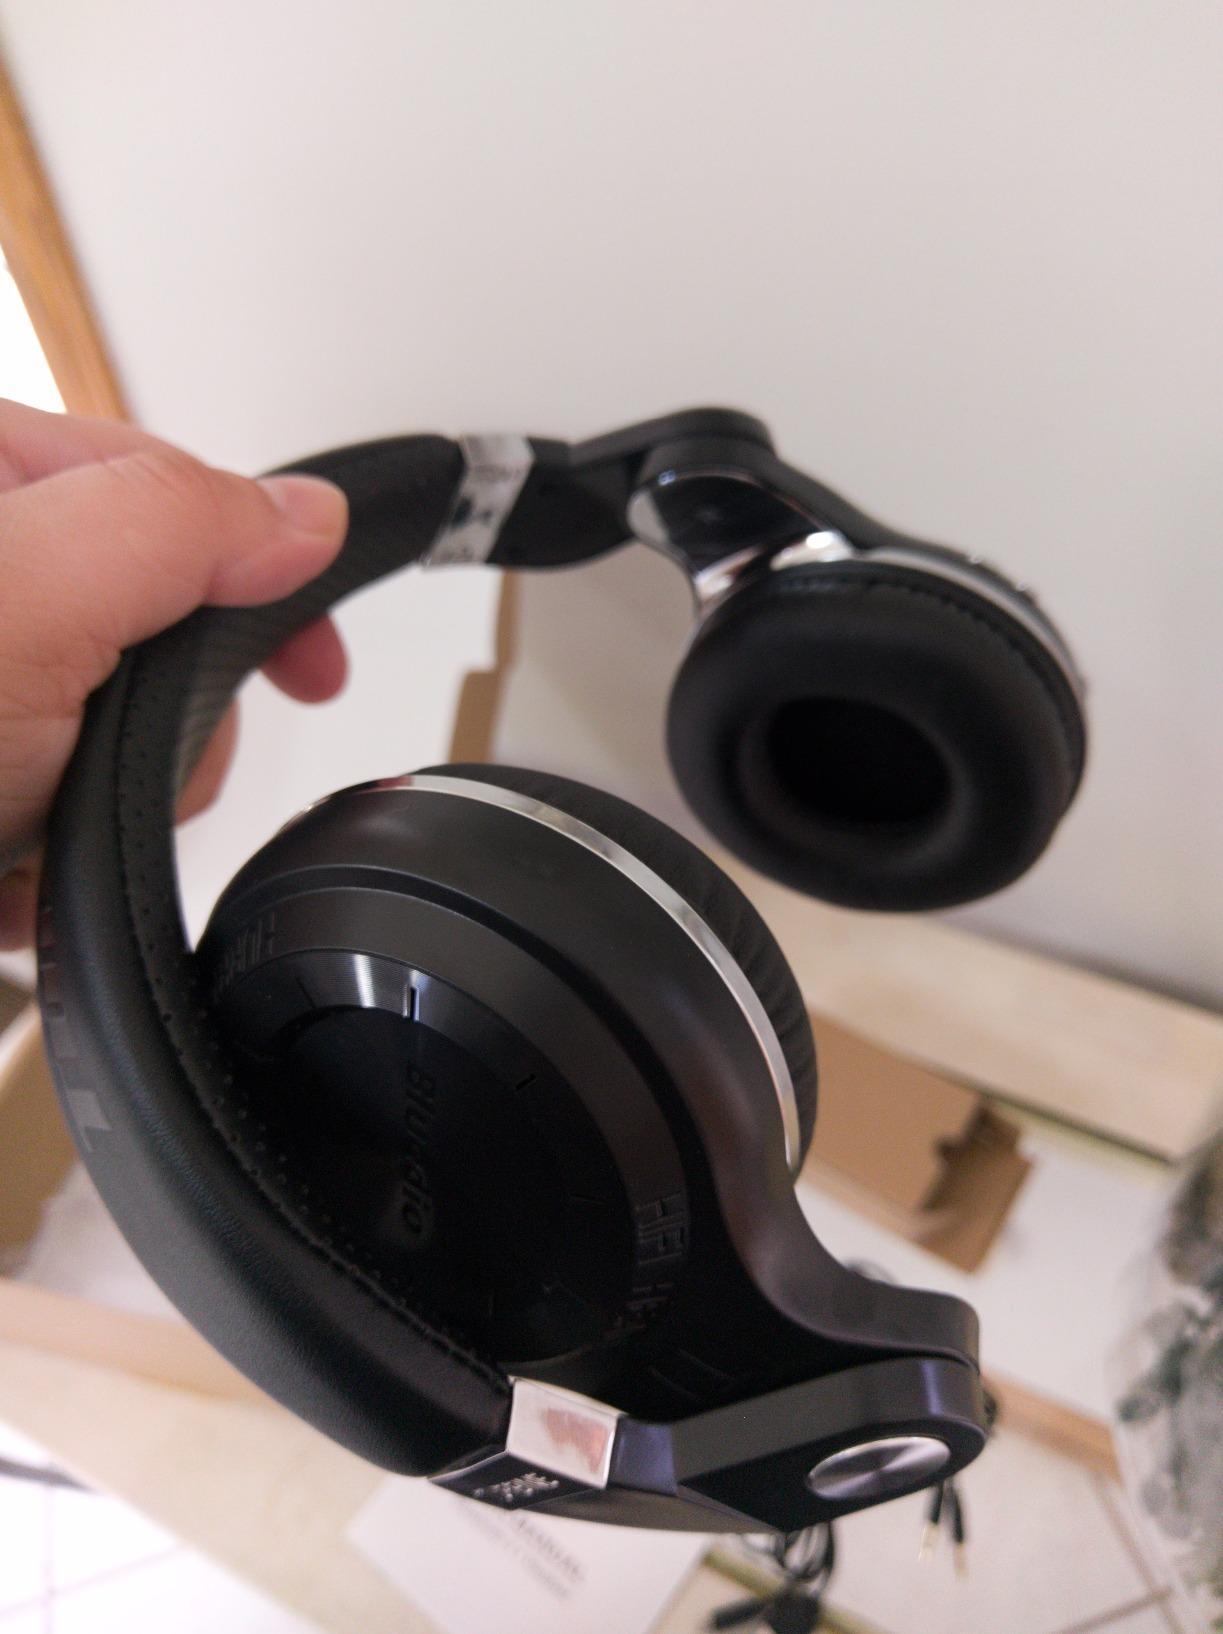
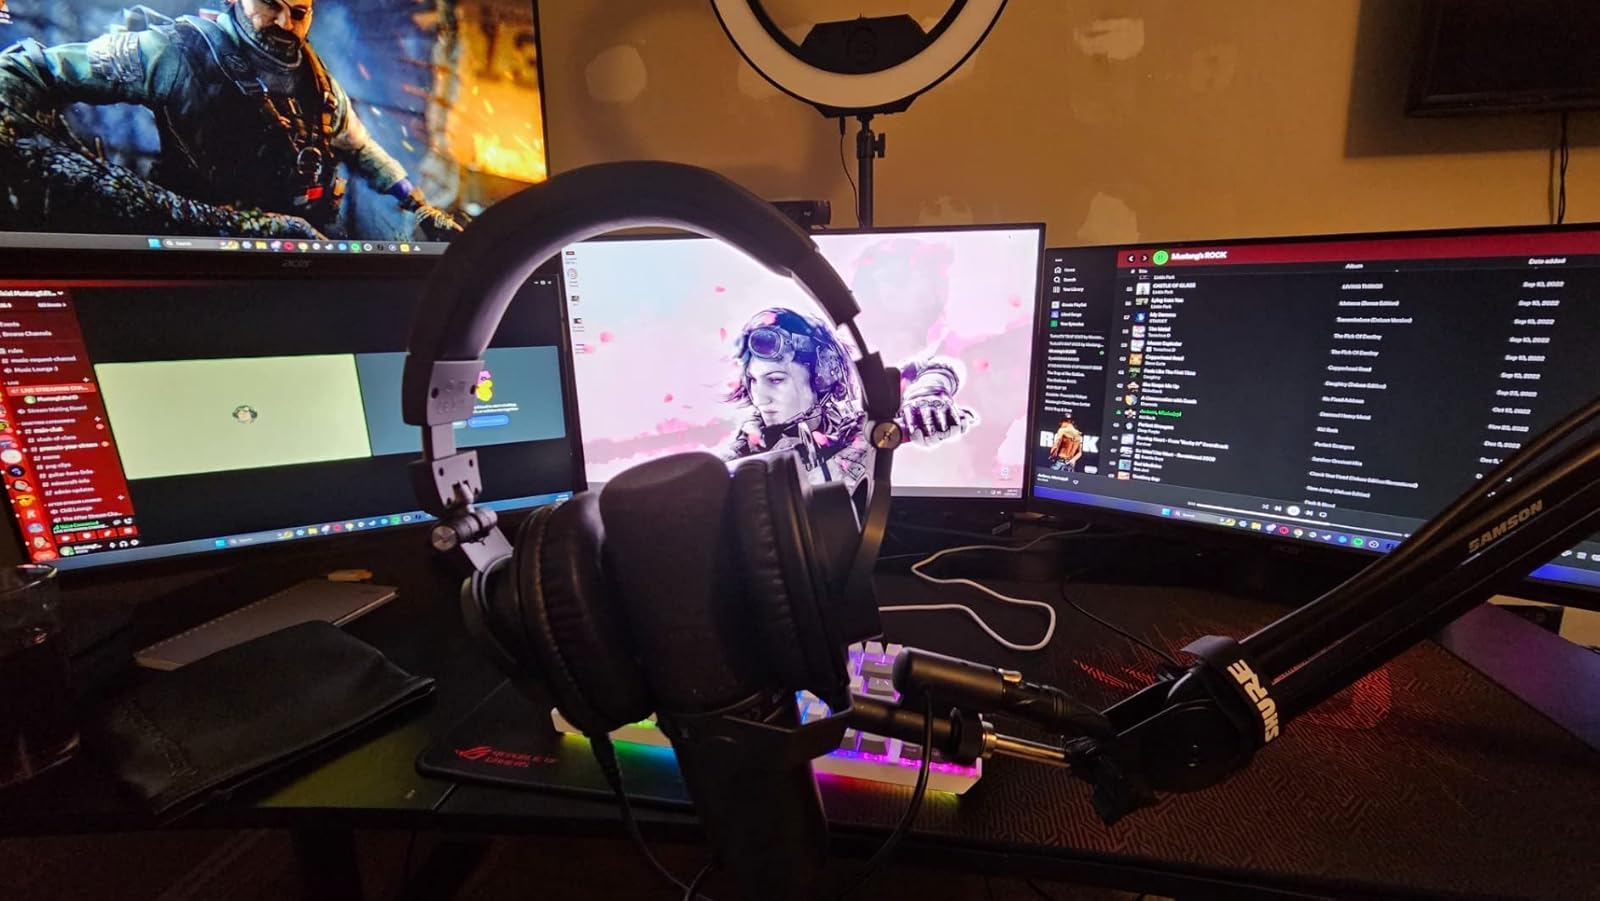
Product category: headphones
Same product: no